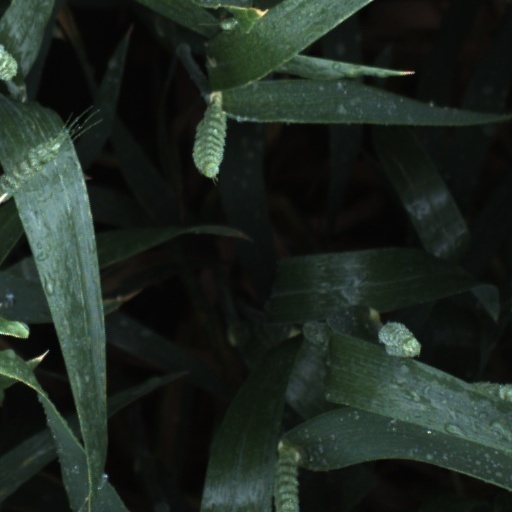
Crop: wheat